Wainui Bay

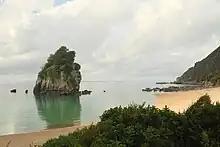
Beach along the Taupō Point track

At the time of Tasman’s bloody visit to Aotearoa, the Ngāti Tūmatakōkiri iwi maintained a pā and settlement on the eastern side of Wainui Bay at Taupō Point and nearby Whariwharangi Beach. This is the closest site to where the Dutch voyager anchored, and it is most probably from here that waka and warriors paddled out to investigate his ships and intentions.